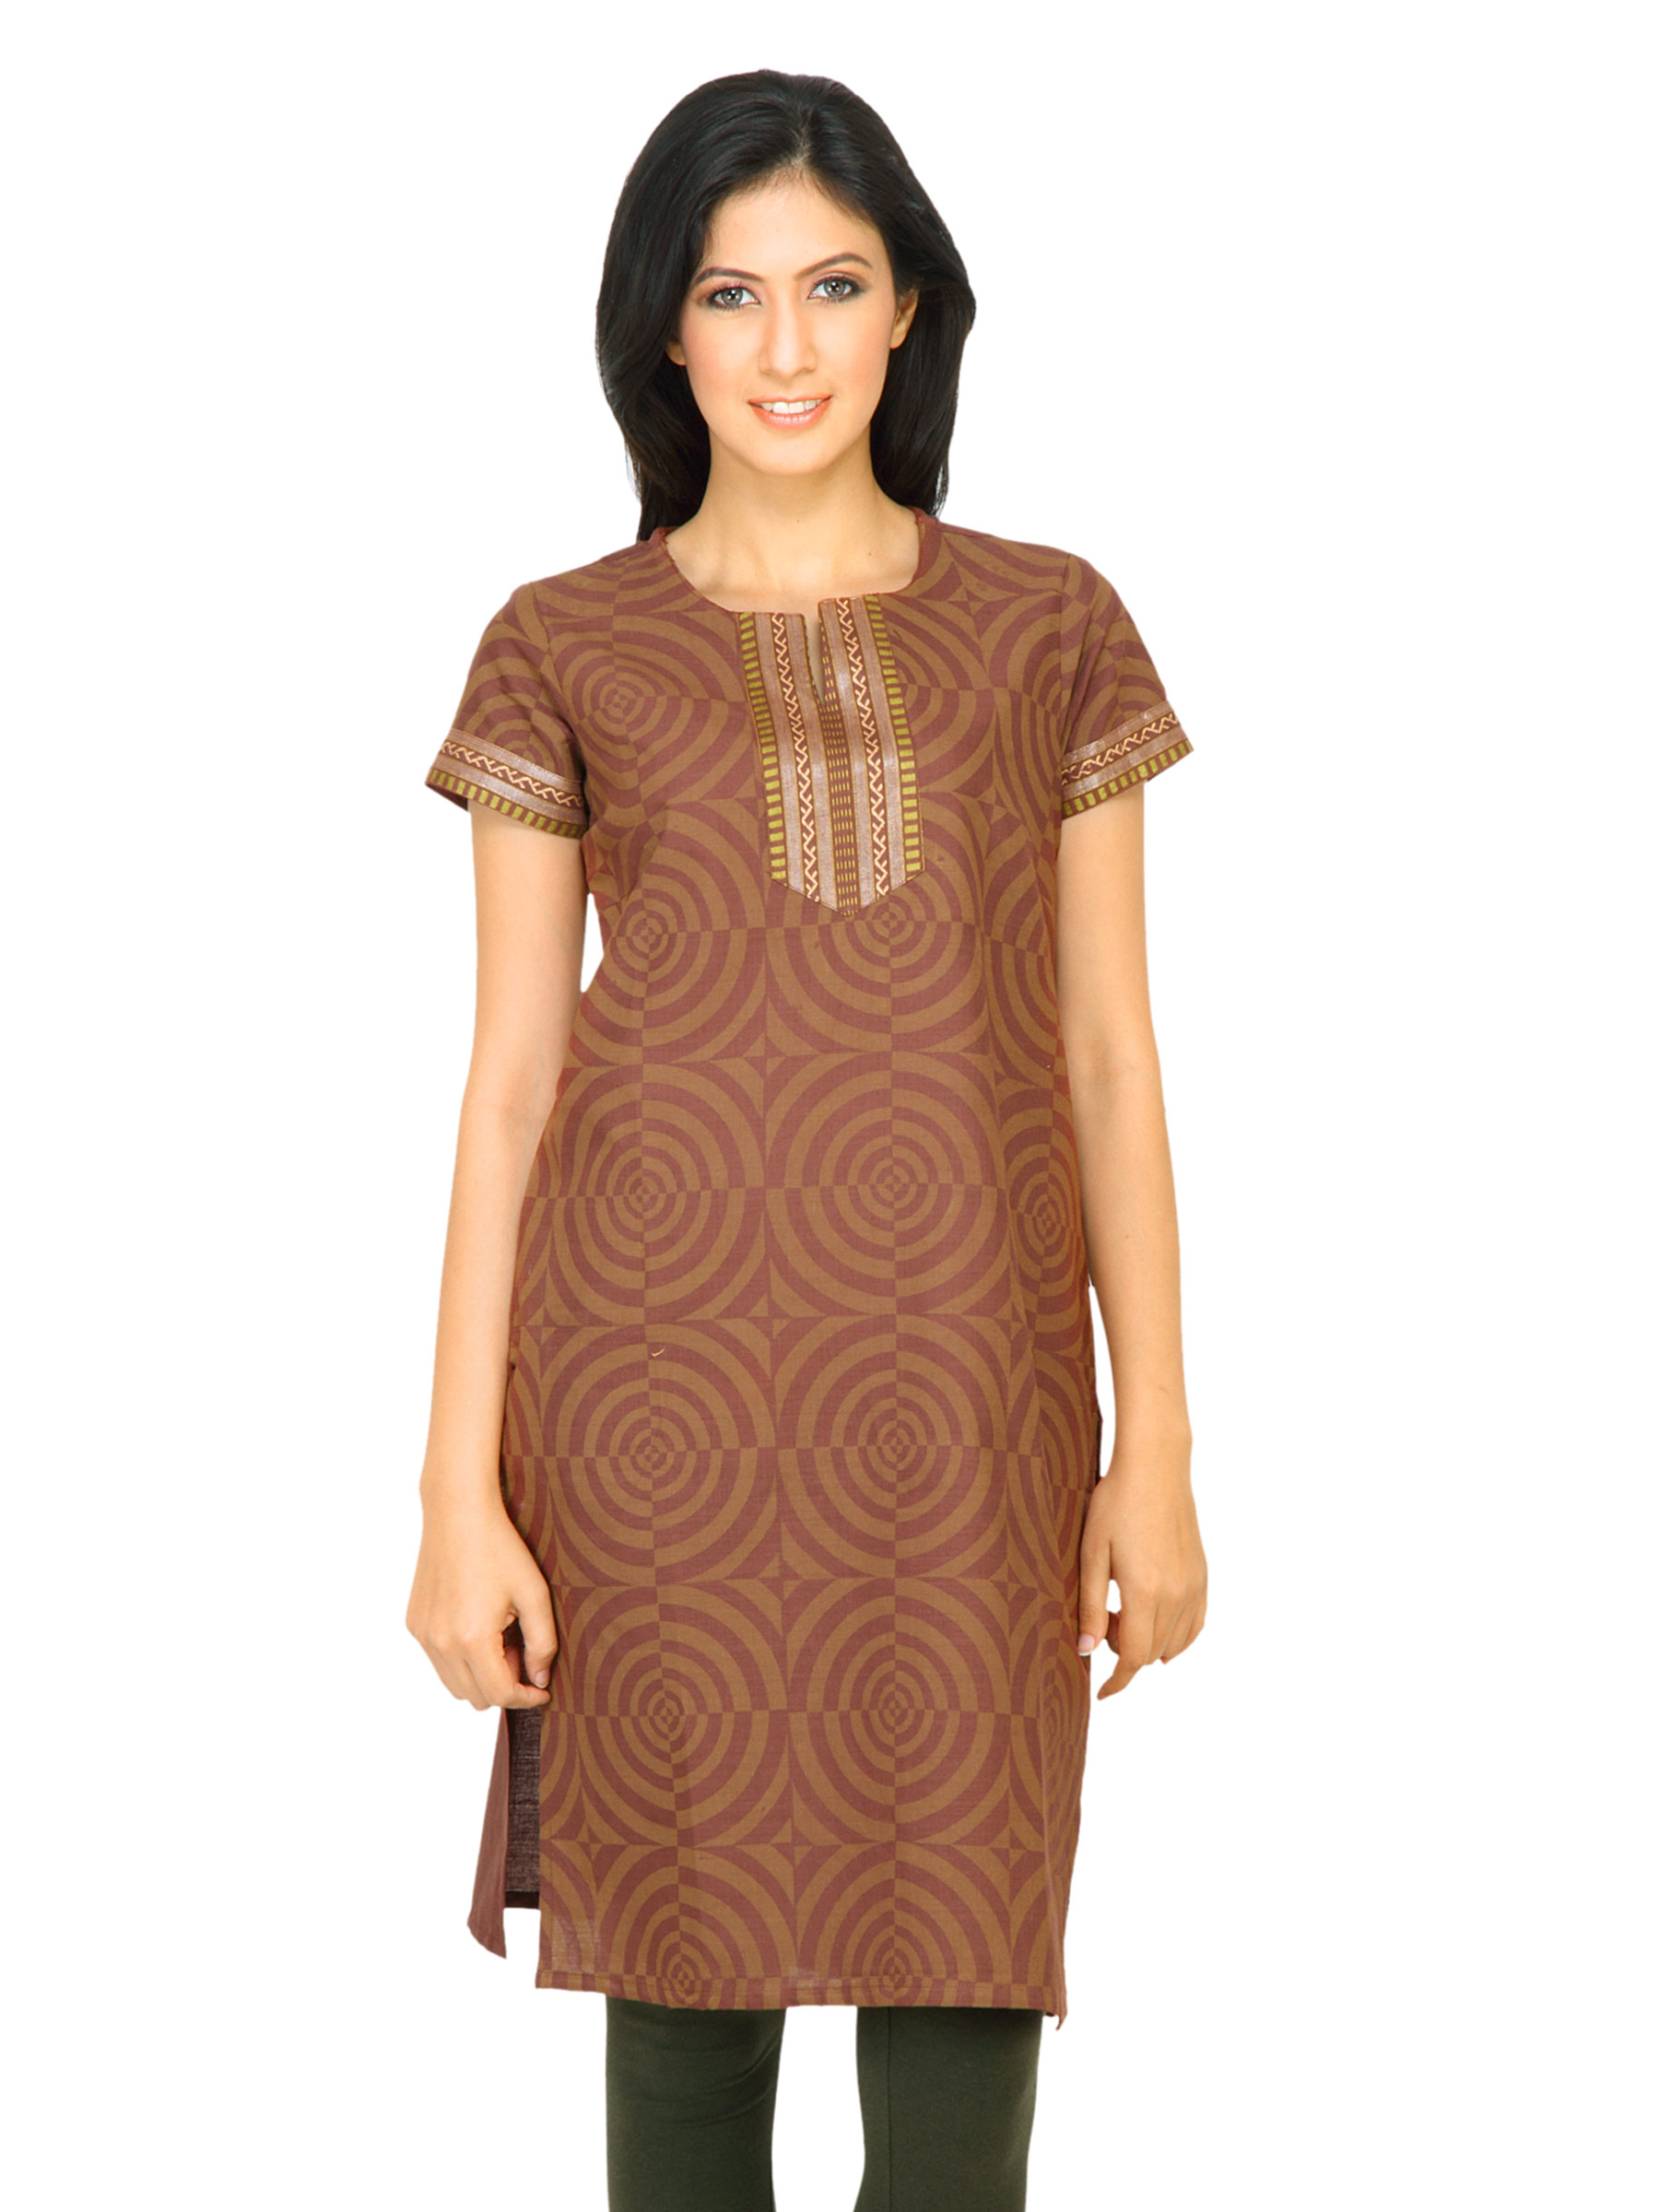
Vishudh Women Circle Print Brown Kurtas
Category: Apparel / Topwear / Kurtas
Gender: Women
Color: Brown
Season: Fall 2011
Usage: Ethnic